Tanzania at the 2020 Summer Olympics

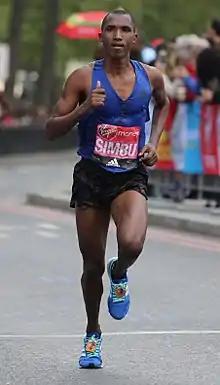
Alphonce Felix Simbu

Tanzanian athletes achieved the entry standards, either by qualifying time or by world ranking, in the following track and field events (up to a maximum of 3 athletes in each event):